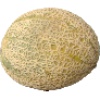
Label: cantaloupe